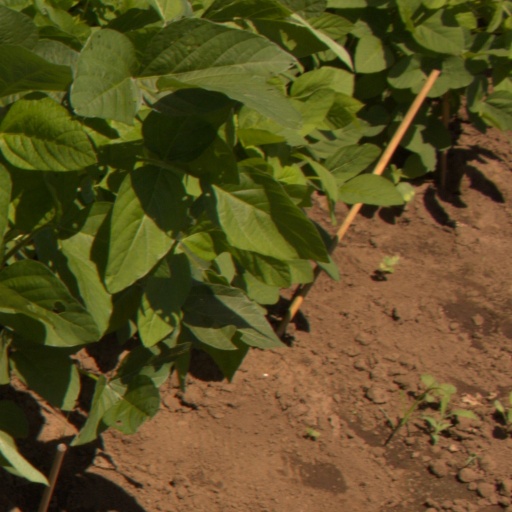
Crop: soybean